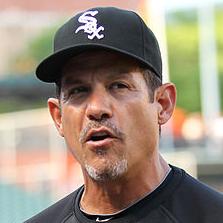
Age: 45